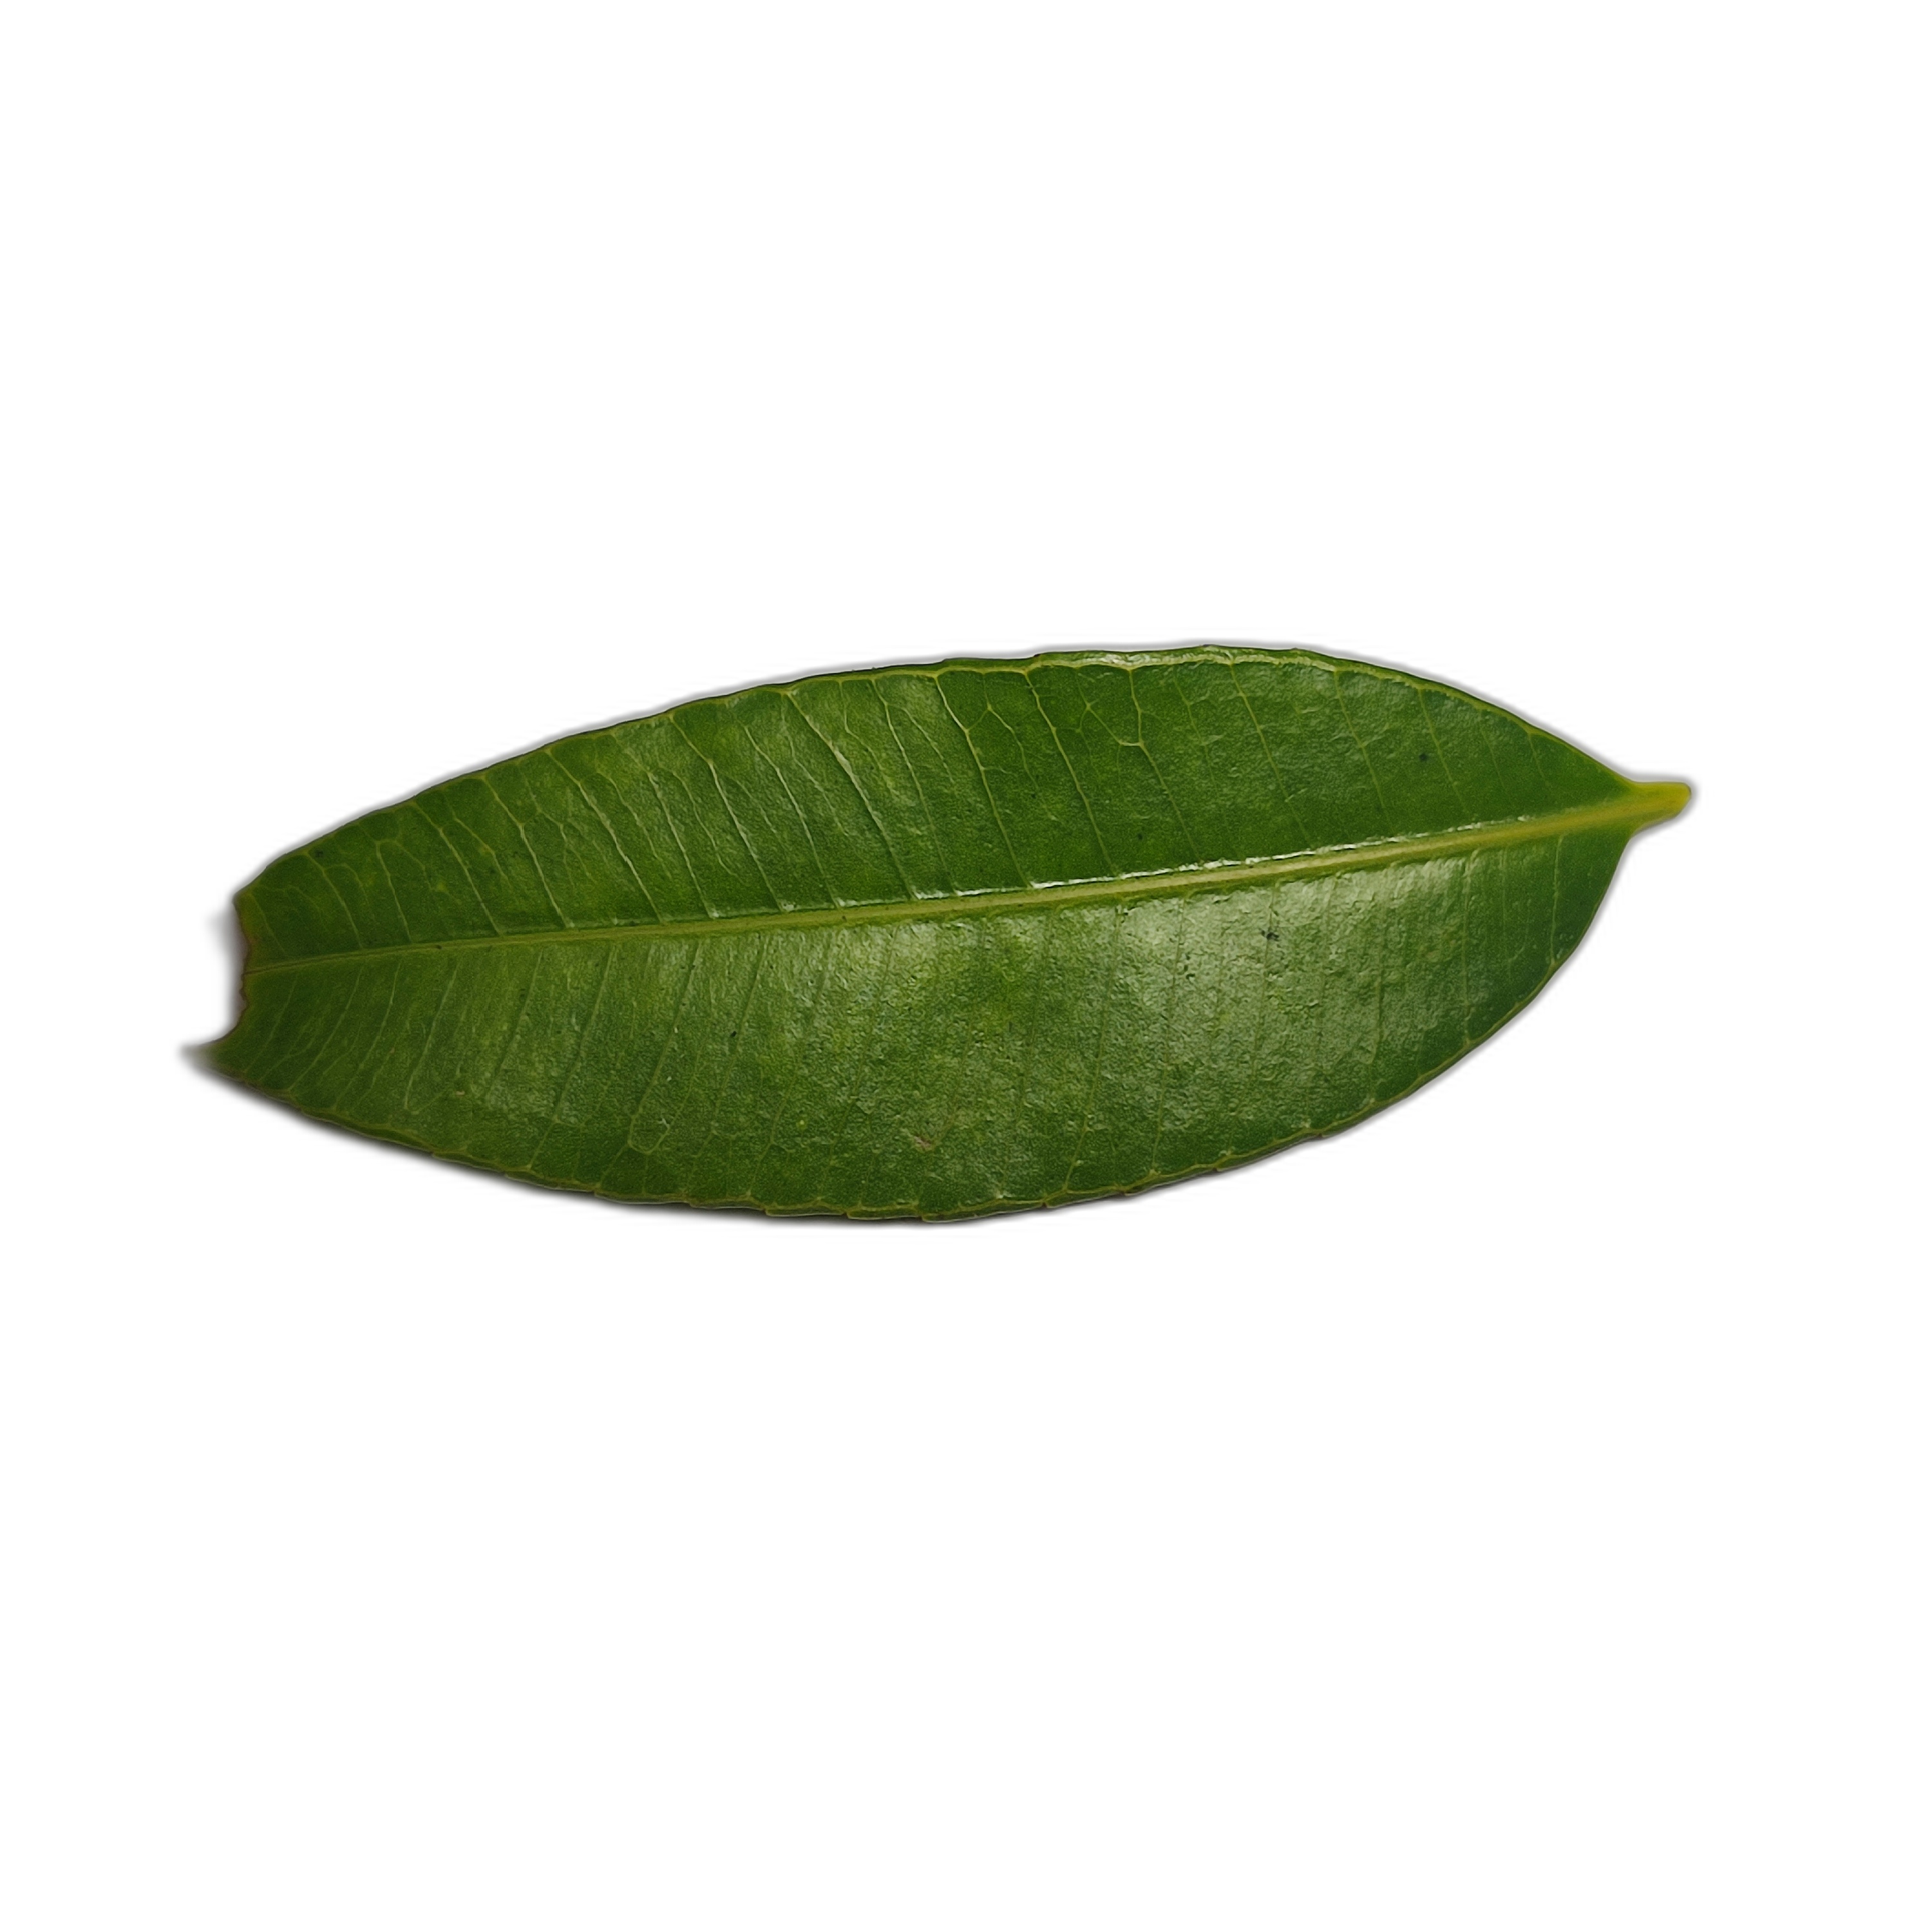
Label: healthy